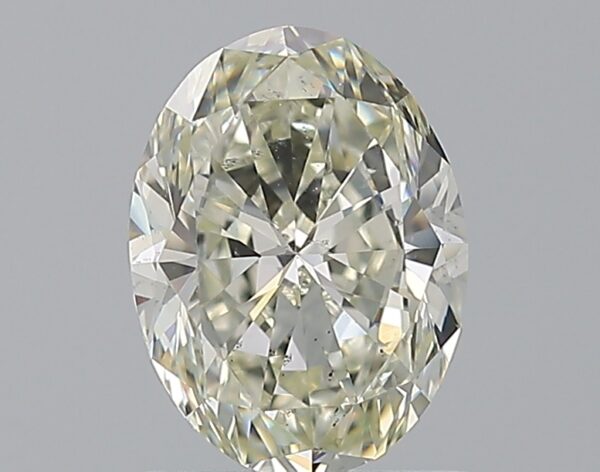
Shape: oval
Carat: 1.2
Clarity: SI1
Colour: K
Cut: EX
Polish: EX
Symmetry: VG
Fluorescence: F
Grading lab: GIA
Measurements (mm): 7.84 x 5.85 x 3.71